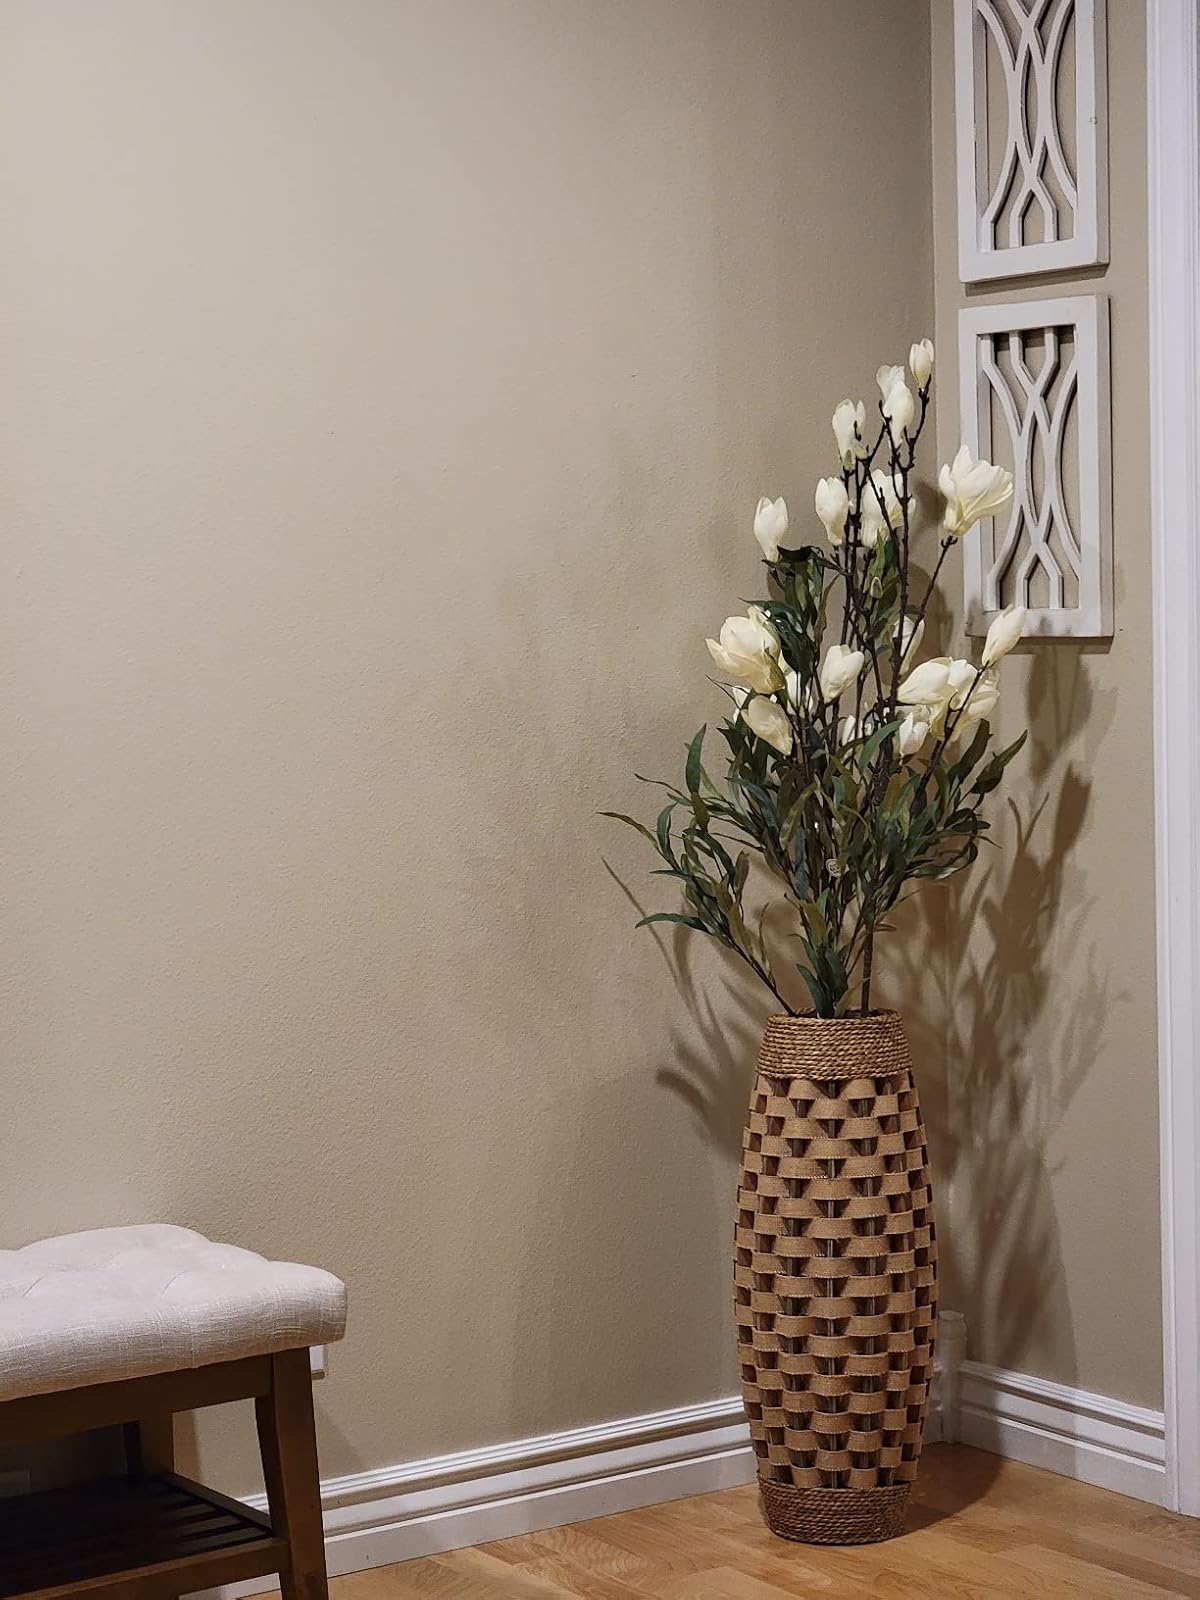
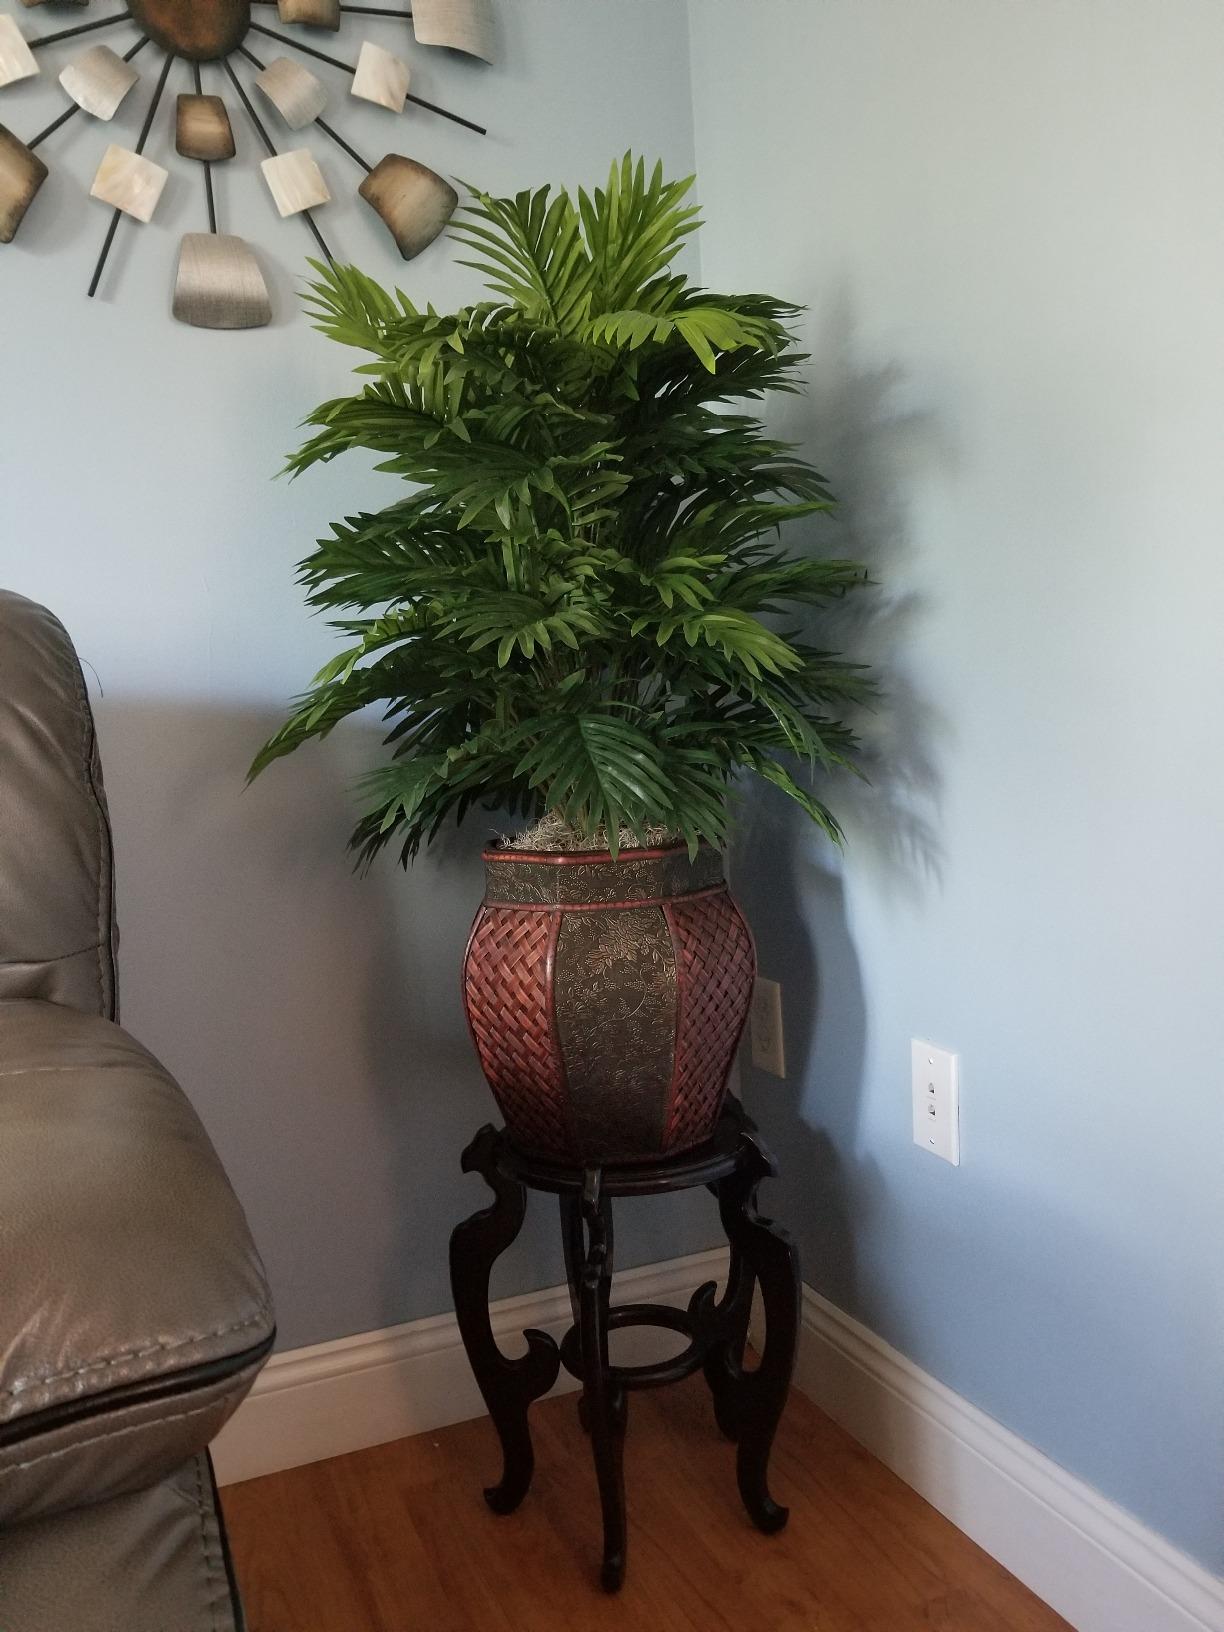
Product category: vase
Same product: no